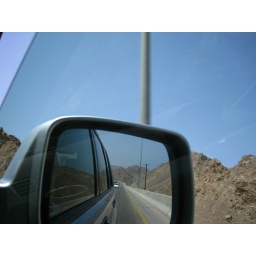
Mountains in front, mountains behind. The road to Qantab.